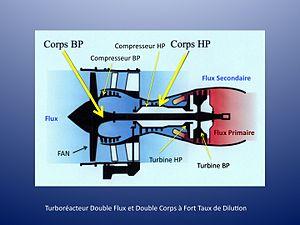
Turboréacteur Double Corps Double Flux à Fort Taux de Dilution
Le turboréacteur est un système de propulsion qui transforme le potentiel d'énergie chimique contenu dans un carburant, associé à un comburant qu'est l'air ambiant, en énergie cinétique permettant de générer une force de réaction en milieu élastique dans le sens opposé à l'éjection.